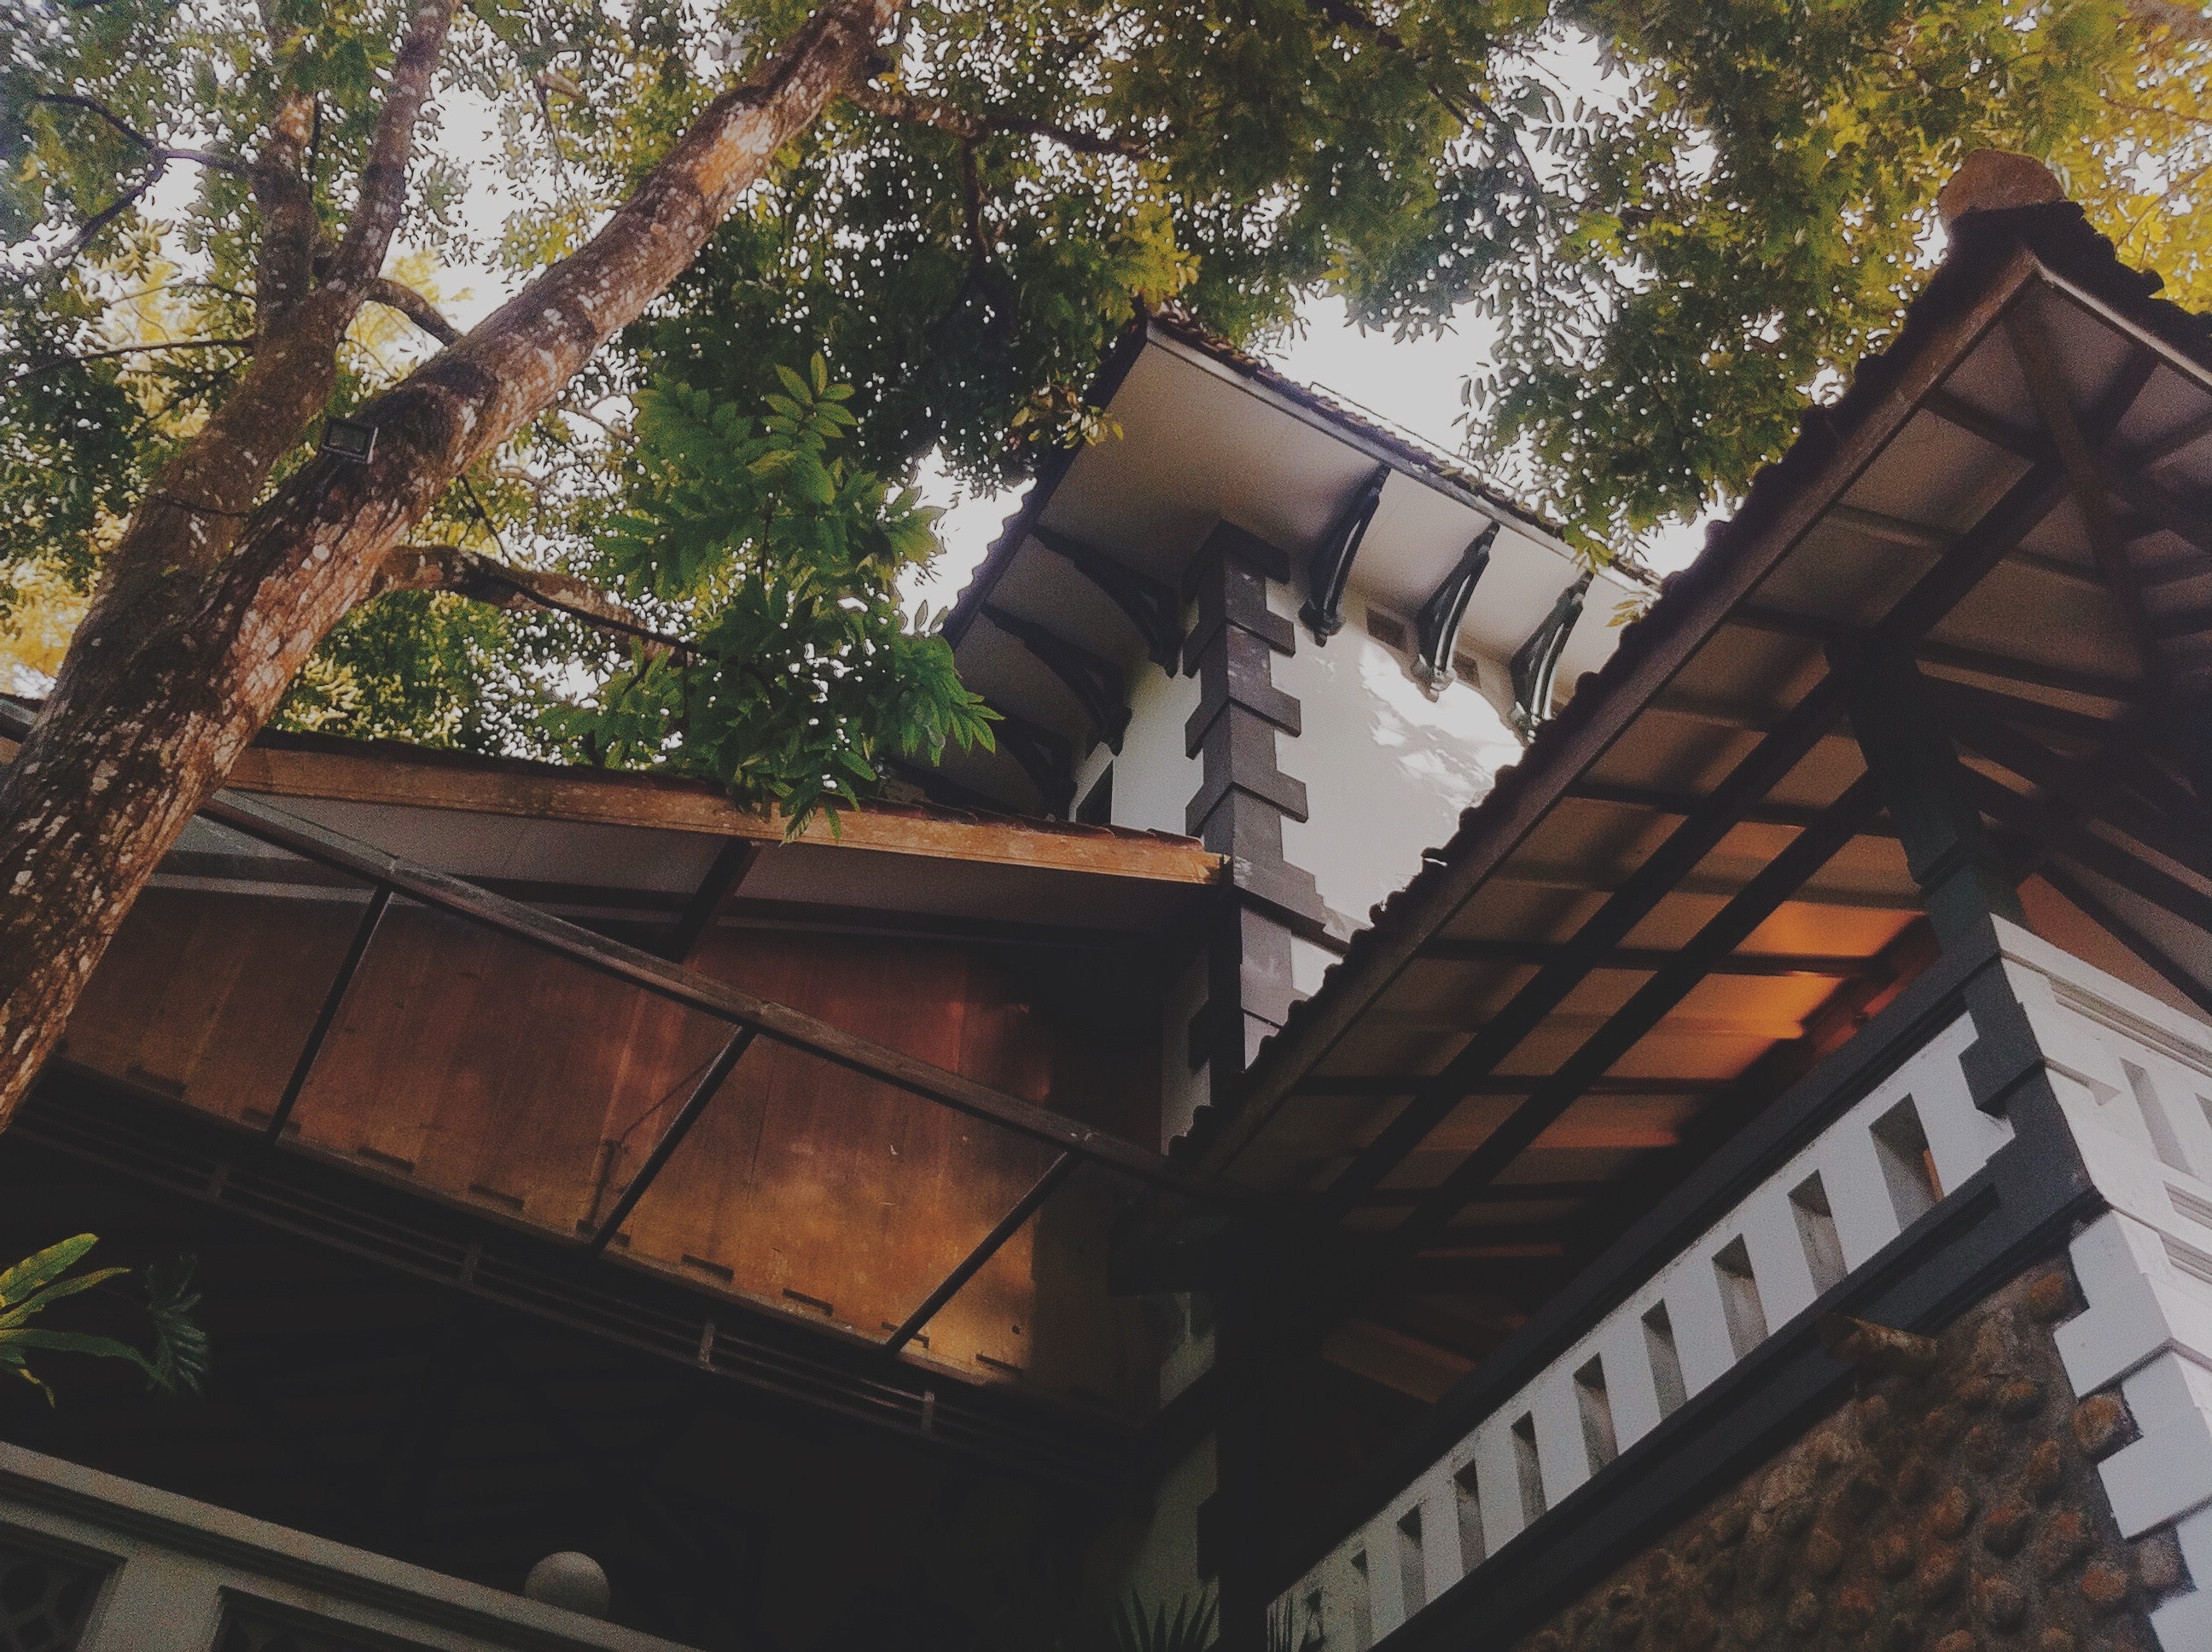
architecture, house, roof, home, facade, outdoor structure